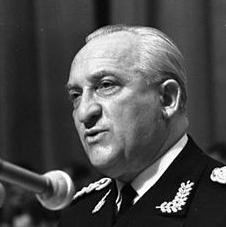
Age: 56